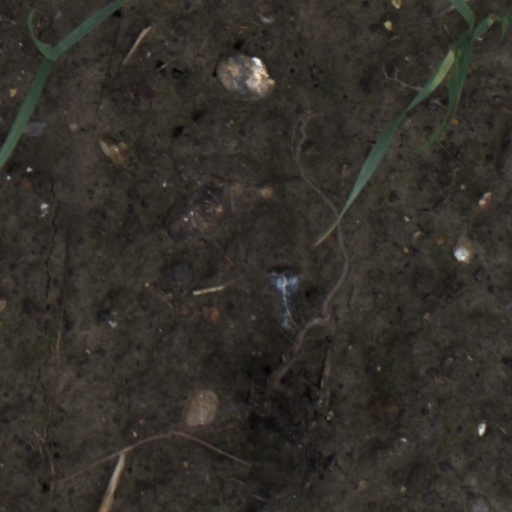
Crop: wheat